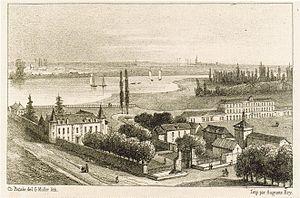
Vue du Château des Hauts de La Chapelle St-Mesmin
Charles Pensée, né à Épinal le 11 août 1799 et mort à Orléans le 11 juillet 1871, est un peintre et dessinateur français.
Le château des Hauts est un château français situé à La Chapelle-Saint-Mesmin dans le département du Loiret en région Centre-Val de Loire.